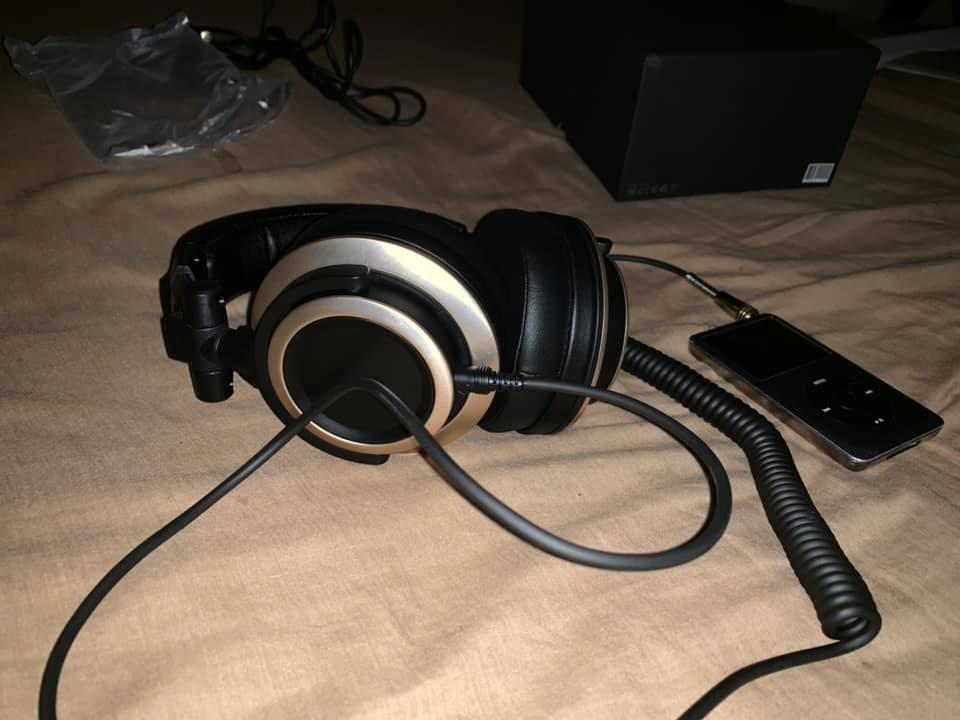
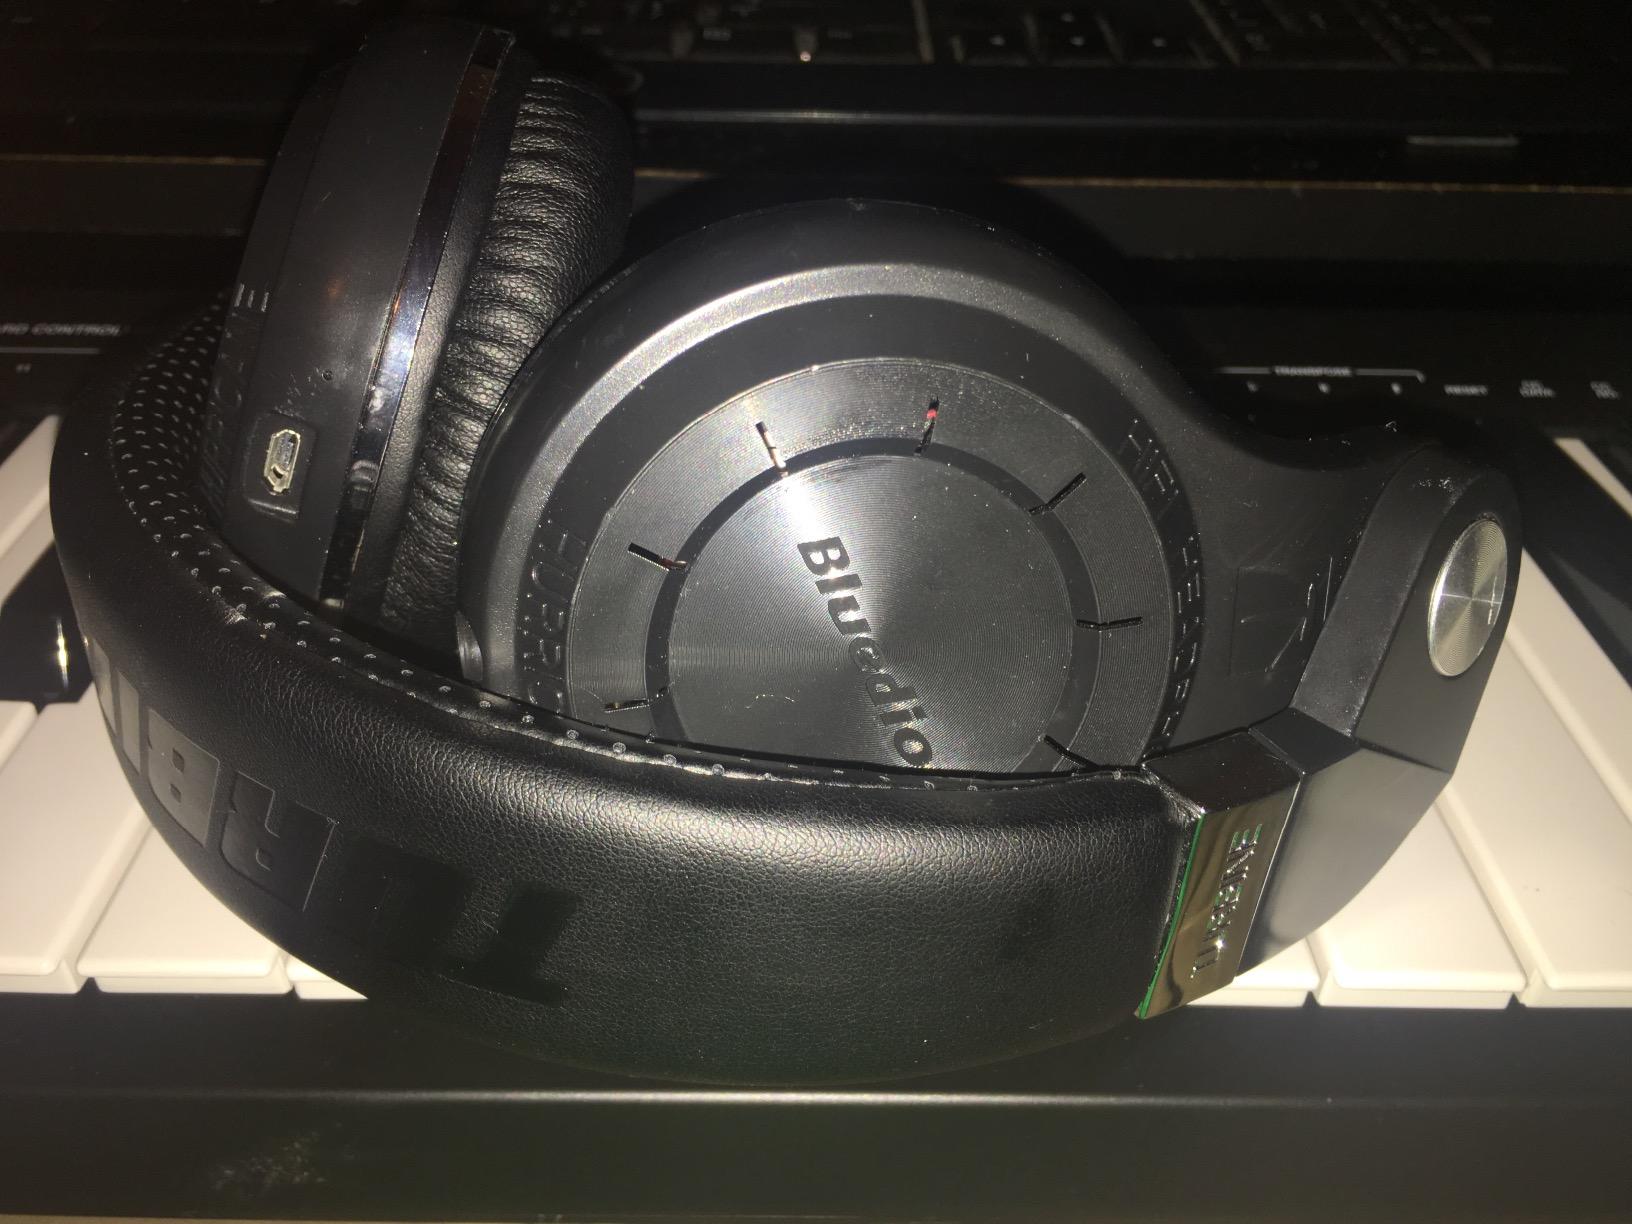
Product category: headphones
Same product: no